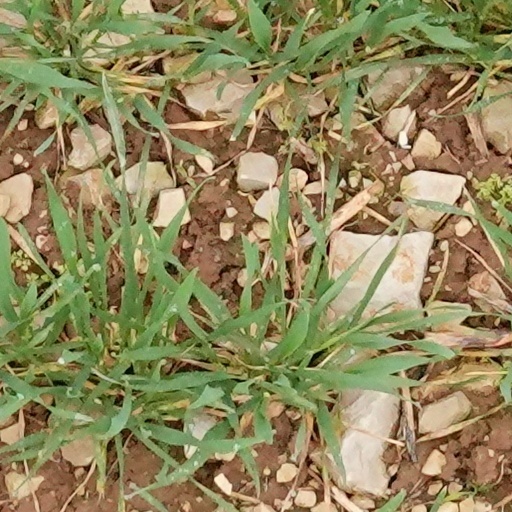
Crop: wheat